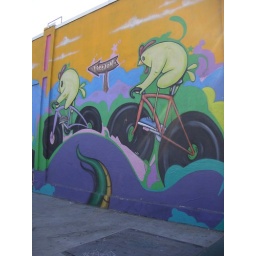
wall of bike shop in LA